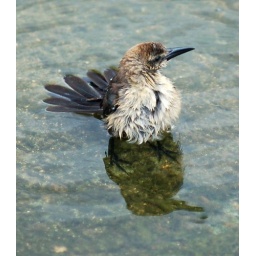
This female Boat-Tailed Grackle is taking bath in South Florida.